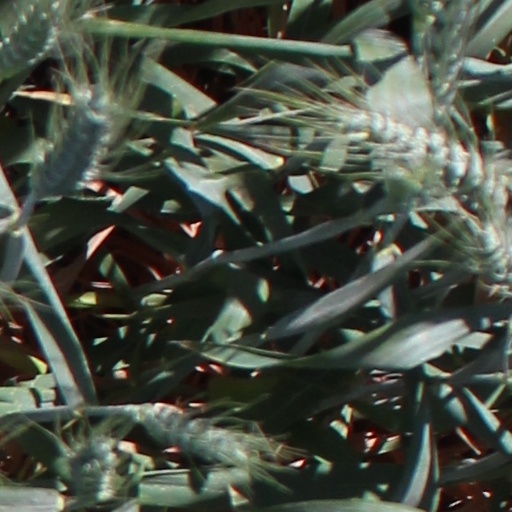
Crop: wheat